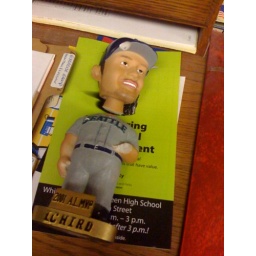
The cats got in the computer basement today. -- Dave on the iPhone